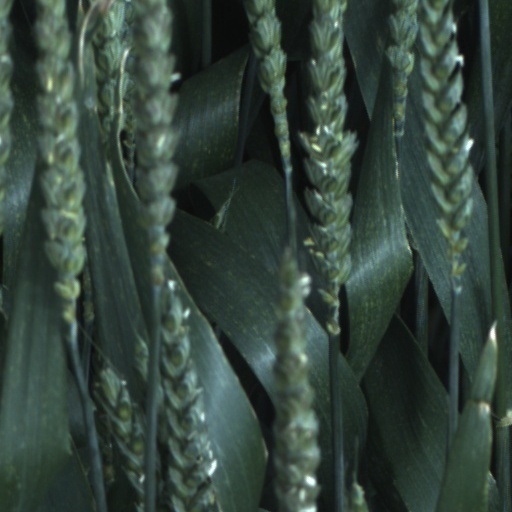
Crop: wheat